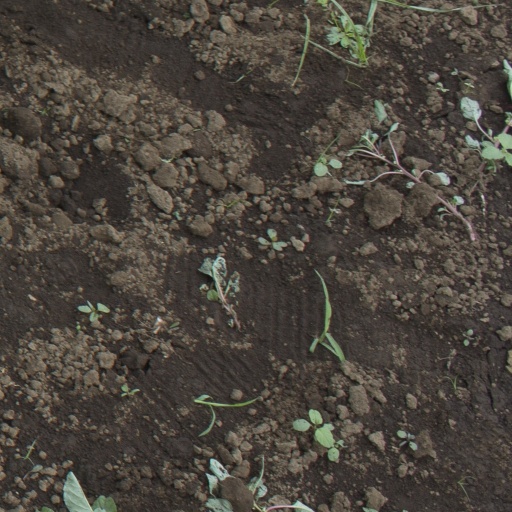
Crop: soybean